Trieste Cathedral

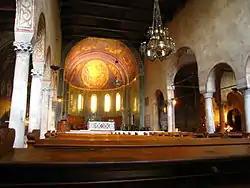
View of the interior

Trieste Cathedral, dedicated to Saint Justus, is a Roman Catholic cathedral in Trieste, in northeastern Italy. It is the seat of the Bishop of Trieste.